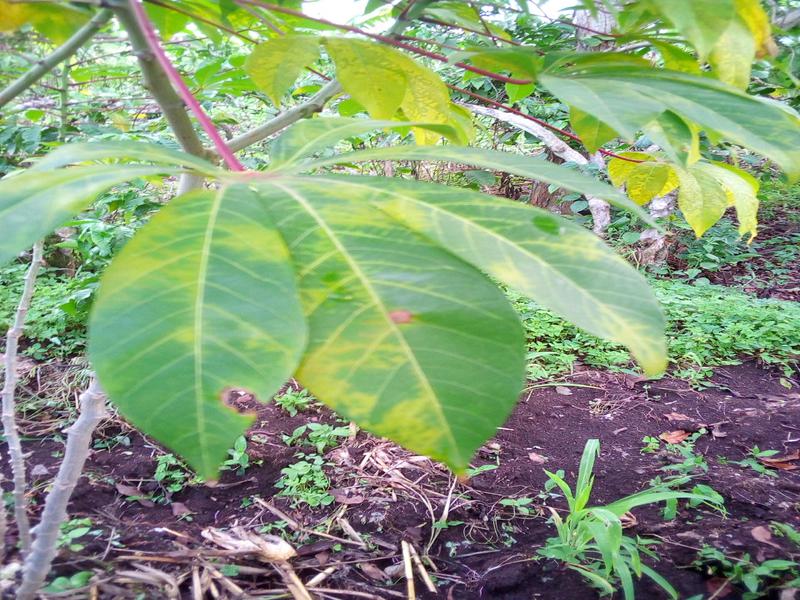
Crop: cassava
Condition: brown_streak_disease